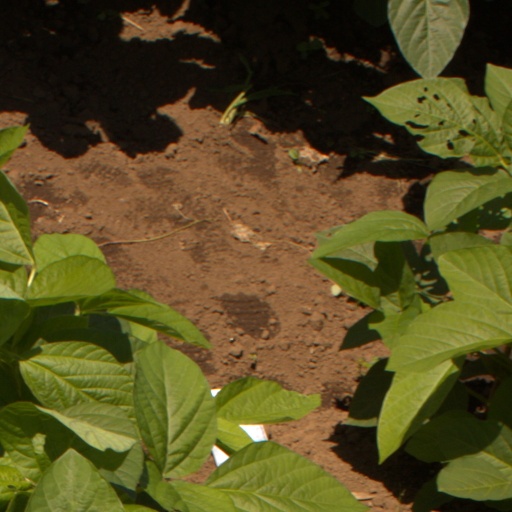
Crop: soybean